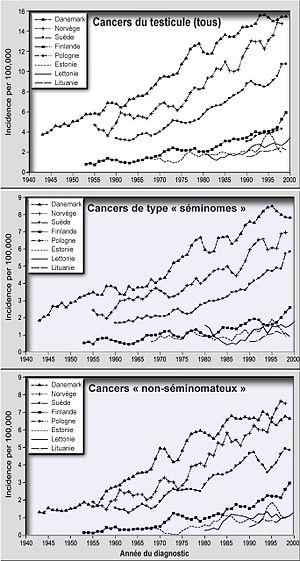
incidence (standardisée pur l'age) pour 8 pays d'Europe du Nord, de cancers des testicules (toutes formes confondues en haut) et de type séminomateux ou non-séminomateux pour des deux graphiques du bas), montrant une augmentation régulière du taux de ces cancers dans tous les pays. d'après données réunies par Lorenzo Richiardi &amp
L'expression « cancer du testicule » regroupe plusieurs types de tumeurs germinales du testicule.